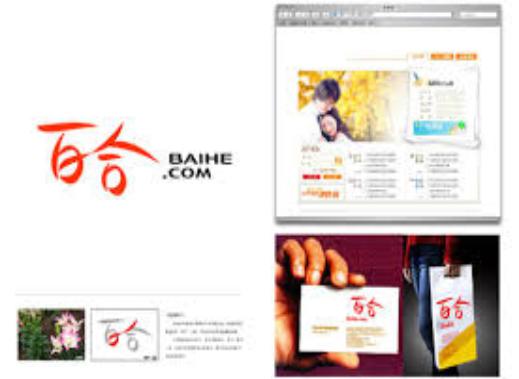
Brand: Baihe
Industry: Others